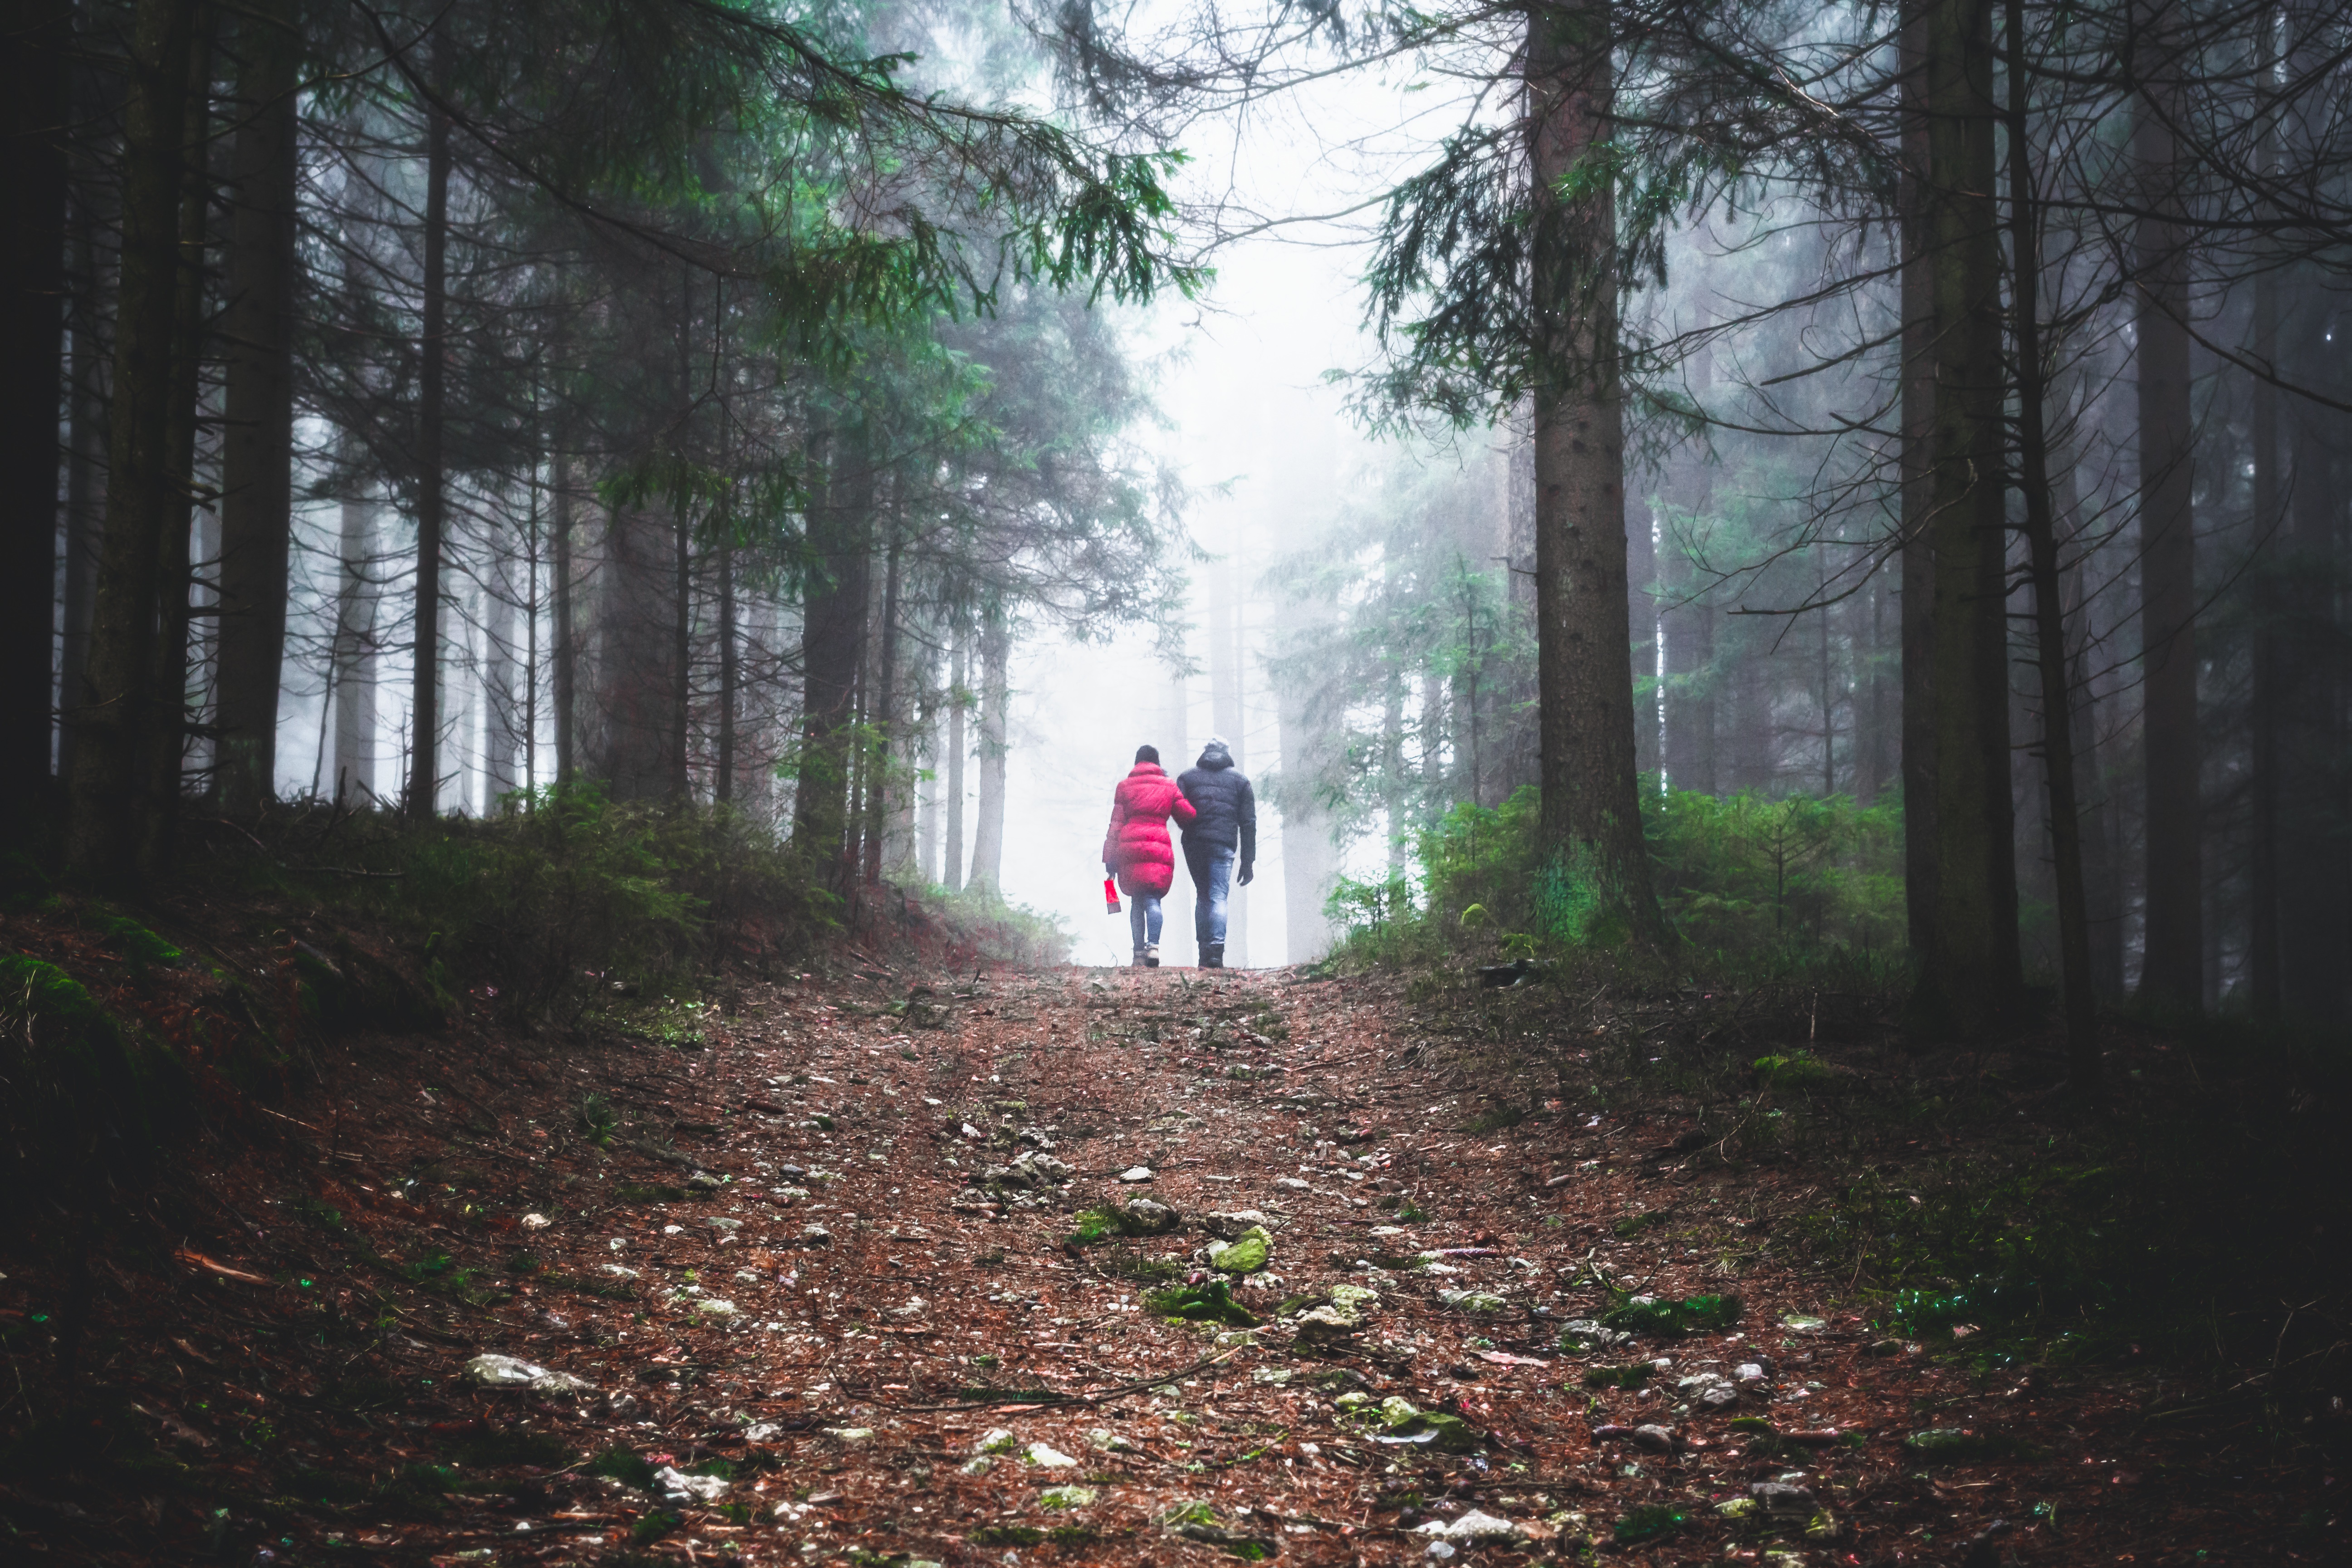
tree, nature, forest, wilderness, mist, trail, sunlight, morning, jungle, autumn, woodland, habitat, ecosystem, natural environment, atmospheric phenomenon